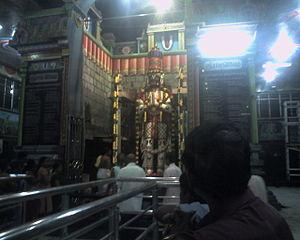
Namakkal est une ville indienne située dans le district de Namakkal dans l’État du Tamil Nadu. En 2011, sa population était de 55 145 habitants.